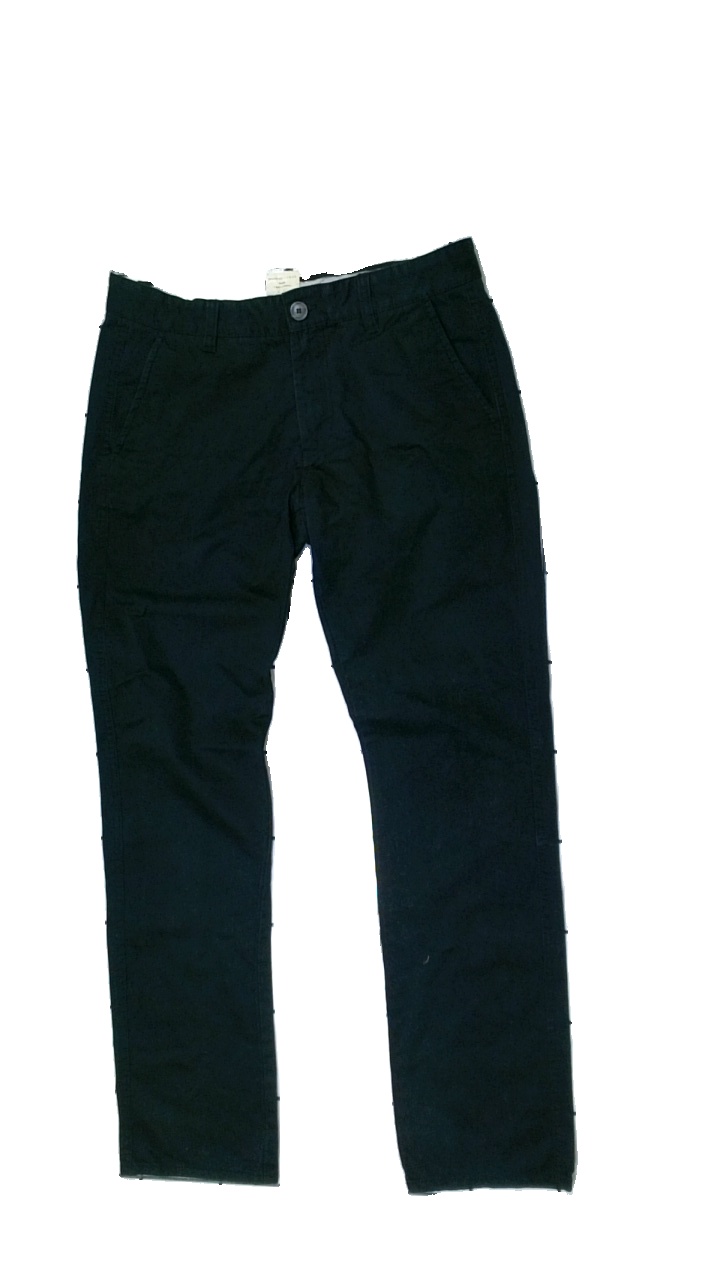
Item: Trousers (Men)
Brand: Selected Homme/femme
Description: Black worn trousers from Selected/Homme, size 34. Okay condition but faded color.
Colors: Black
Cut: Regular
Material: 100% cotton
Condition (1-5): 3
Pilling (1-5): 5
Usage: Recycle
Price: <50